Kansai International Airport

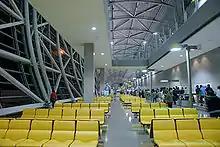
Third floor boarding lobby, within the longest airport terminal in the world

In the 1960s, when the Kansai region was rapidly losing trade to Tokyo, planners proposed a new airport near Kobe and Osaka. The city's original international airport, Itami Airport, located in the densely populated suburbs of Itami and Toyonaka, was surrounded by buildings; it could not be expanded, and many of its neighbours had filed complaints because of noise pollution problems. The demand of expansion also limited by the geographical factor where the area around Itami airport is surrounded by the mountainous area, forcing the only choice viable in that time is to build it offshore.